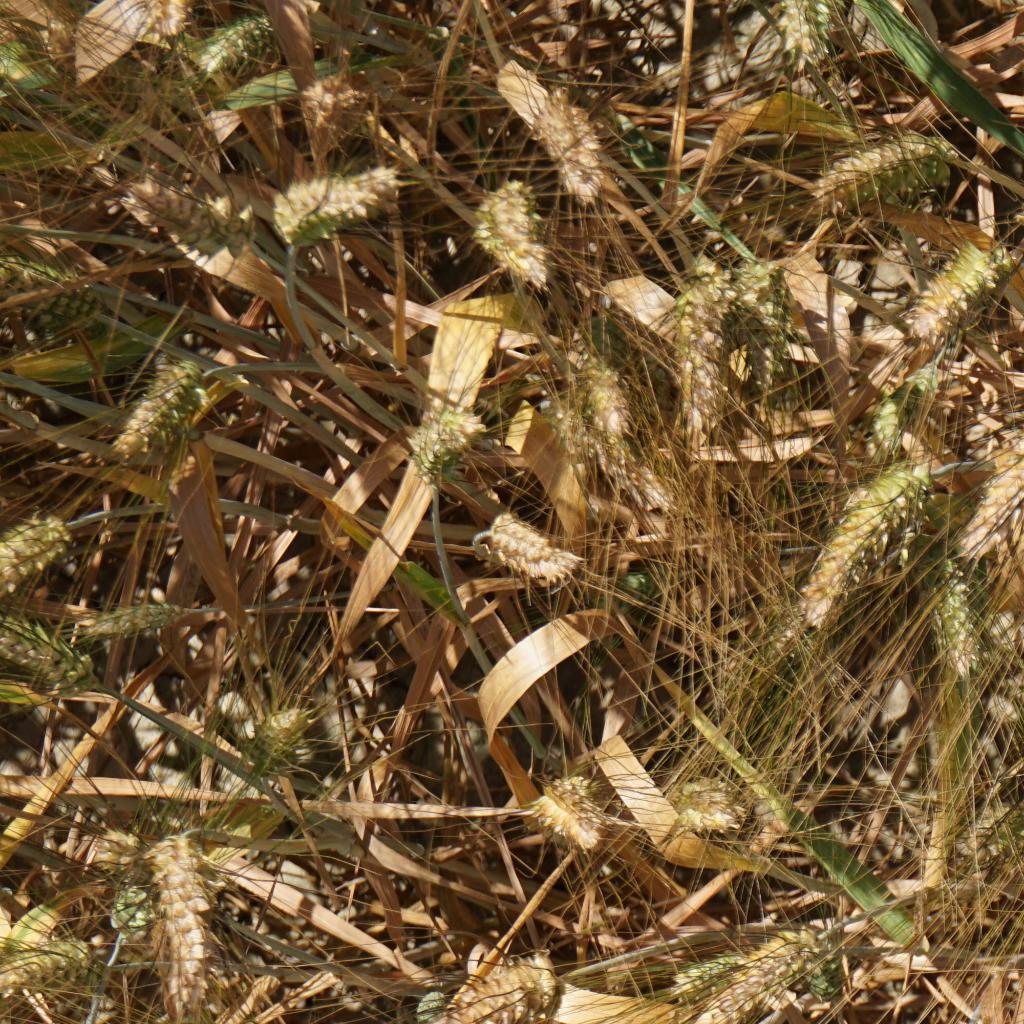
Country: France
Location: Gréoux
Wheat development stage: Filling - Ripening